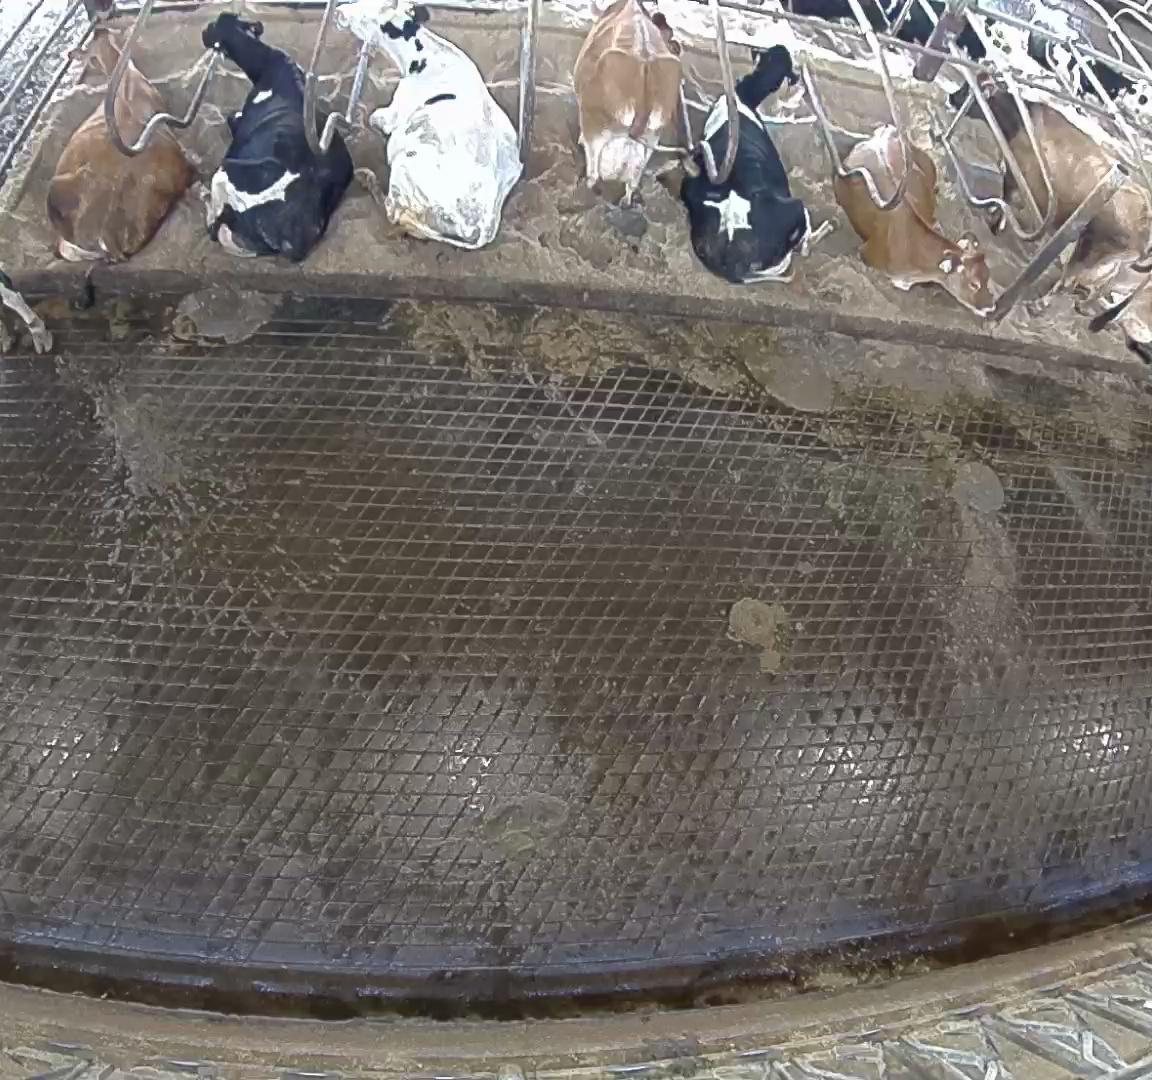
Number of cows: 9